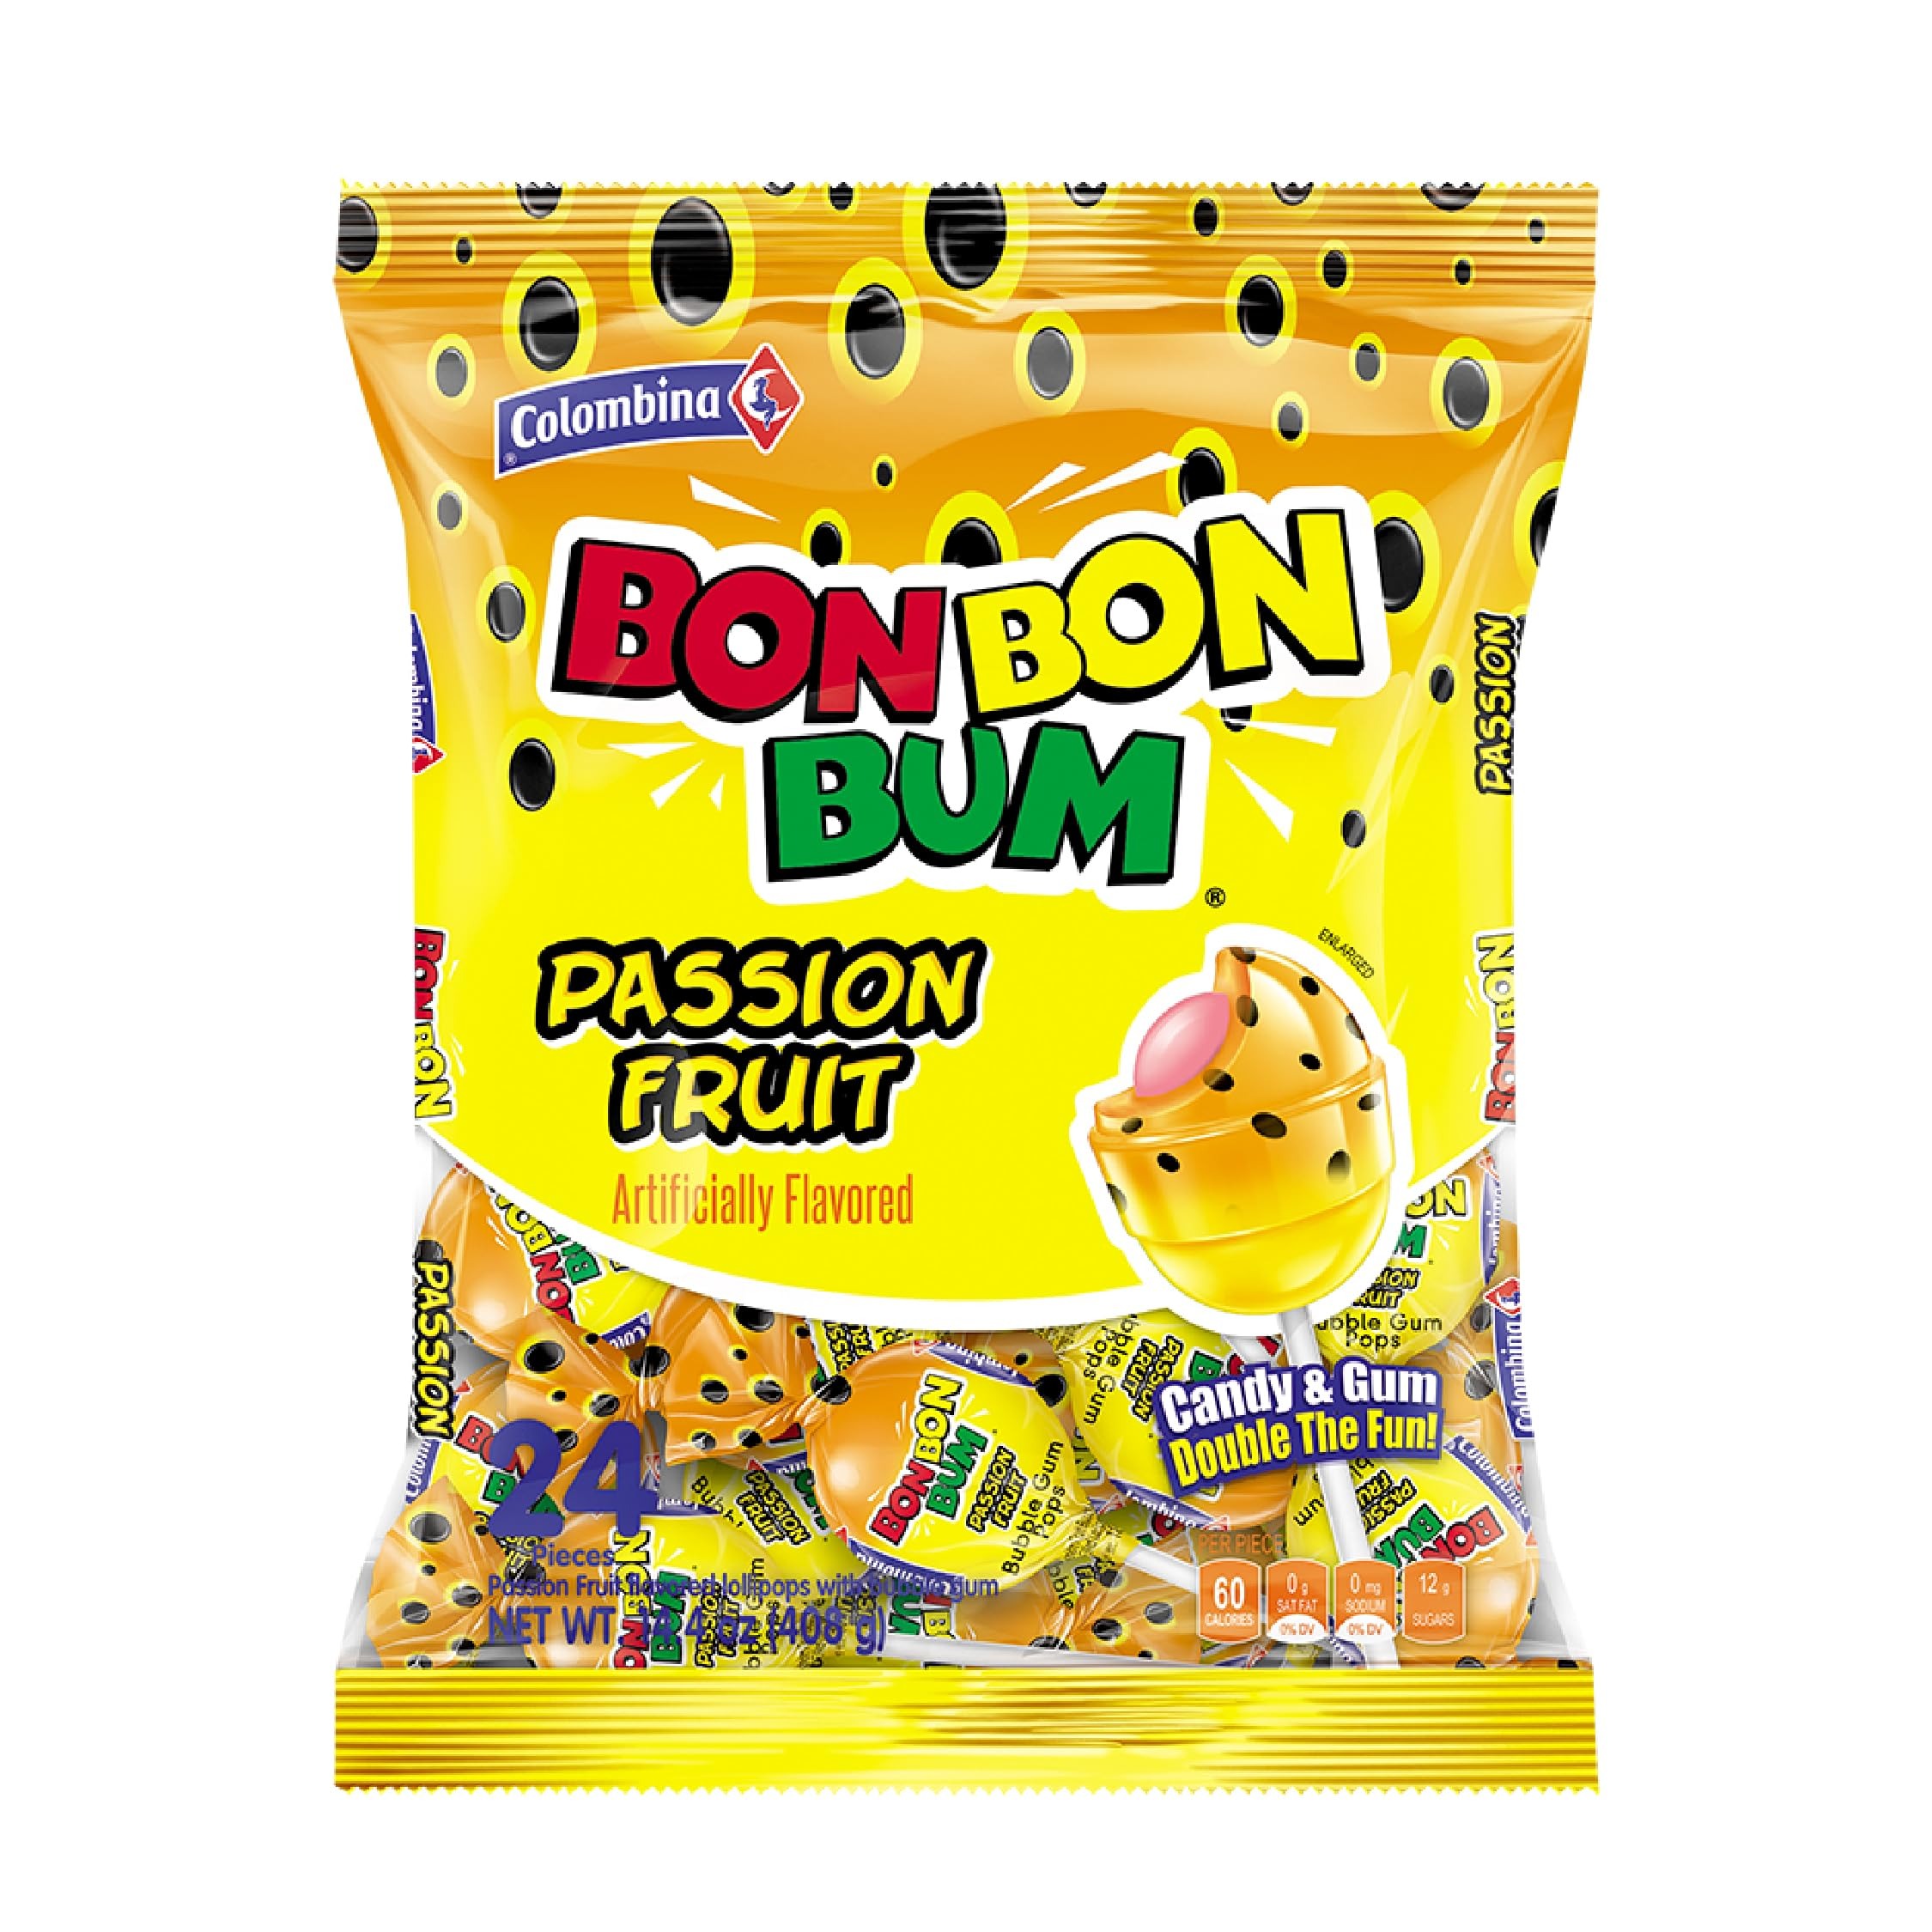
Item Name: Colombina Bon Bon Bum Lollipops w/Bubble Gum Center, Passion Fruit Flavor, Individually Wrapped, Ideal for Party Favors and Gifts, 1 Pack (24 Count)
Bullet Point 1: Unleash a Tropical Burst: Our passionfruit lollipops will delight your palate! Break the routine with these exotic snacks, and let our deliciously sour suckers take you to a realm of intense flavor
Bullet Point 2: 24 Fruity Lollipops Individually Wrapped: Each bag has 24 suckers conveniently wrapped for you to take wherever you go, making it easy to enjoy and share these fruity treats however you prefer
Bullet Point 3: Double the Fun: Enjoy the luscious flavor of passion fruit as the hard candy exterior of our pops melts in your mouth, giving way to a chewy bubblegum center with an extra dose of intensity
Bullet Point 4: Ideal Party Favors: Add some tropical bliss to every occasion with these passion fruit (maracuya) bubble gum suckers; Use them as valentine candy, Christmas stocking stuffers, pinata candy bags, and all other special occasions
Bullet Point 5: Gluten-Free Candy: Made out of pure cane sugar with NO high fructose corn syrup, our fruity bubble gum lollipops will satisfy your cravings keeping the calorie count at a minimum
Value: 14.4
Unit: Ounce

Price: 13.99